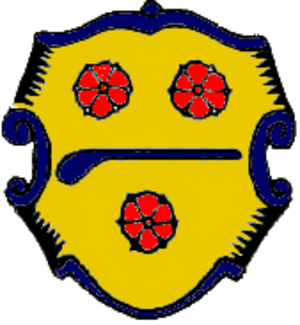
Helmstadt est un bourg d'Allemagne comptant 2 669 habitants situé dans l'arrondissement de Wurtzbourg, dans le district de Basse-Franconie.